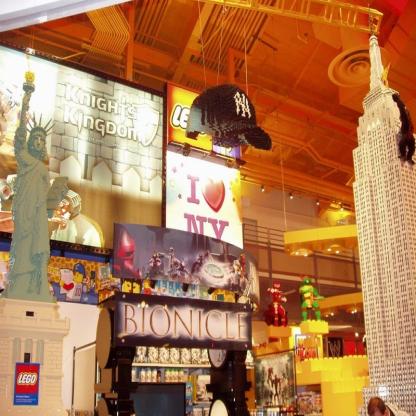
Scene: Indoor